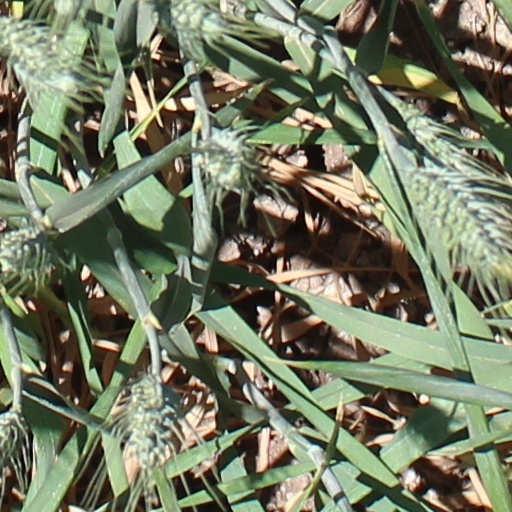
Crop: wheat